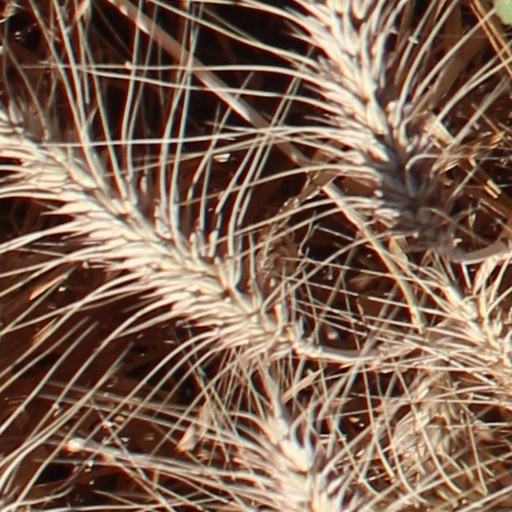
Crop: wheat